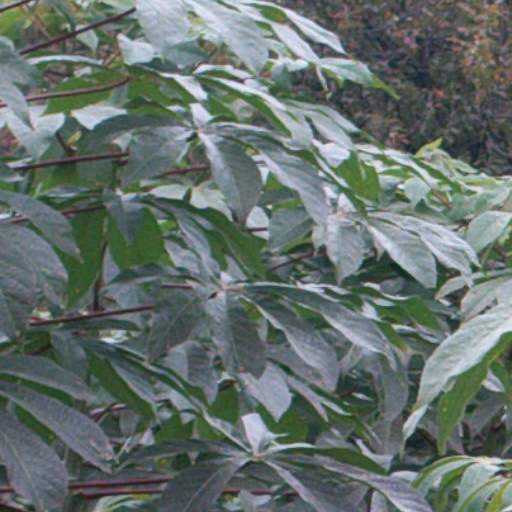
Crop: cassava